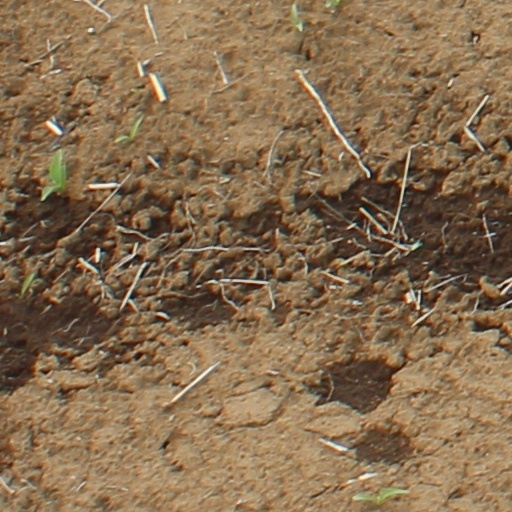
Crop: wheat